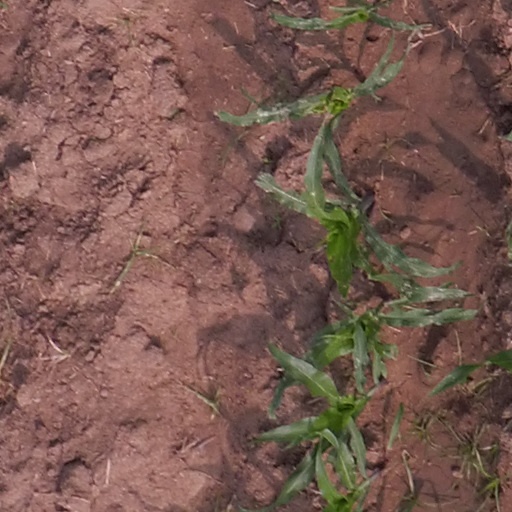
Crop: maize; corn